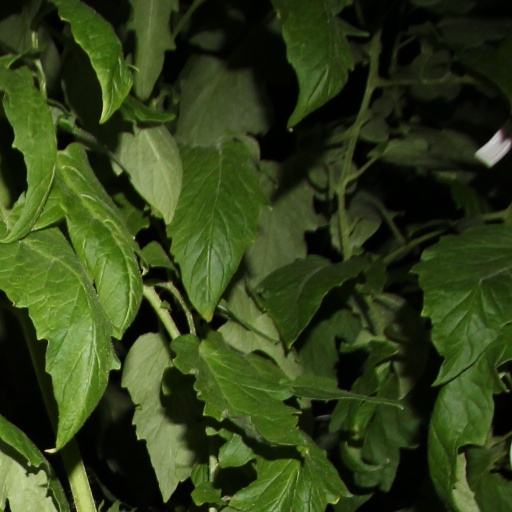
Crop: tomato